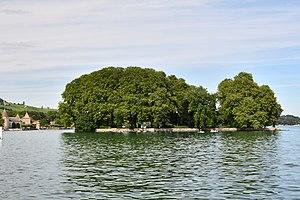
L'île de la Harpe, une île artificielle du lac Léman située sur le territoire de la commune vaudoise de Rolle, en Suisse.
L'île de la Harpe est une île artificielle du lac Léman située sur le territoire de la commune vaudoise de Rolle, en Suisse.